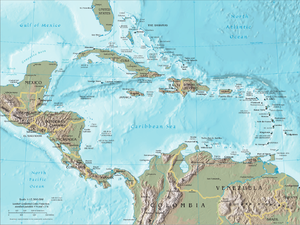
Caribiens historie
Caribien.
Caribiens historie understreger vigtigheden af dette område gennem hele kolonitiden, hvor franske, britiske, hollandske, spanske, danske samt andre kolonimagter prøvede at vinde kontrol over de dyrebare øer. Øerne har været stærkt påvirket af europæisk kolonisering gennem indvandring og slaveri.